Luigi Pelloux

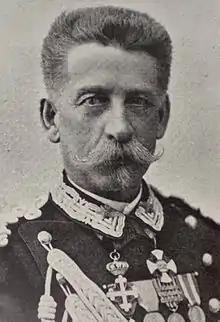

Luigi Gerolamo Pelloux (1 March 1839 – 26 October 1924) was an Italian general and politician from Savoy, born of parents who retained their Italian citizenship when Savoy was annexed to France. He was the Prime Minister of Italy from 29 June 1898 to 24 June 1900, his rule was considered by historians as conservative and militarist.